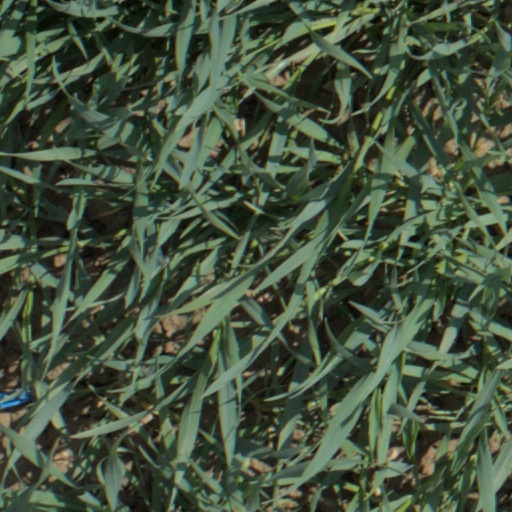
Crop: wheat